Enrico Haffner

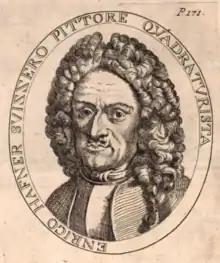

Enrico Haffner (August 1640 – 1702) was an Italian painter of quadratura during the Baroque period, active mainly in Bologna.